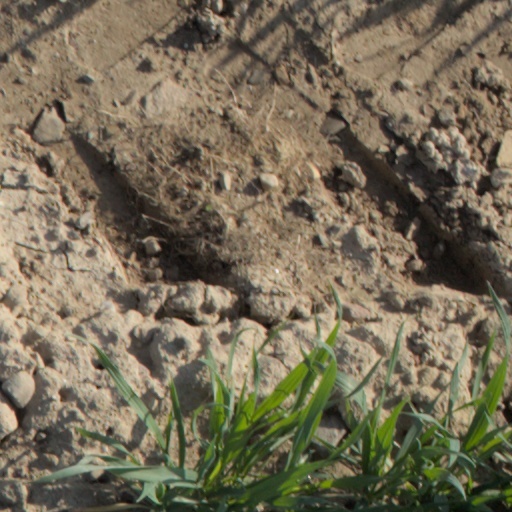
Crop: wheat